Nachvak Fiord

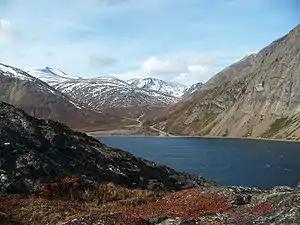
Nachvak Fjord, 2008

Nachvak Fjord is a deep fiord in northern Labrador nearly wide and long. The fjord is divided in two arms on the western end called Tallek Arm and Tasiuyak Arm. The Torngat Mountains that surround Nachvak Fjord are the highest in Labrador, where both Mount Razorback to the north and Mount Caubvick to the south are located.